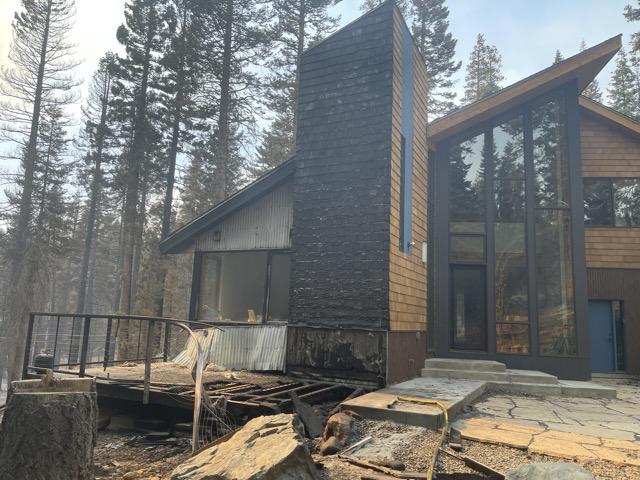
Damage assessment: minor